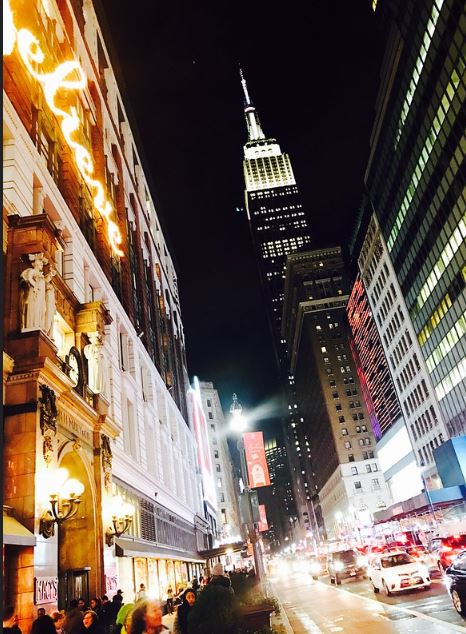
Fire: no
Smoke: no